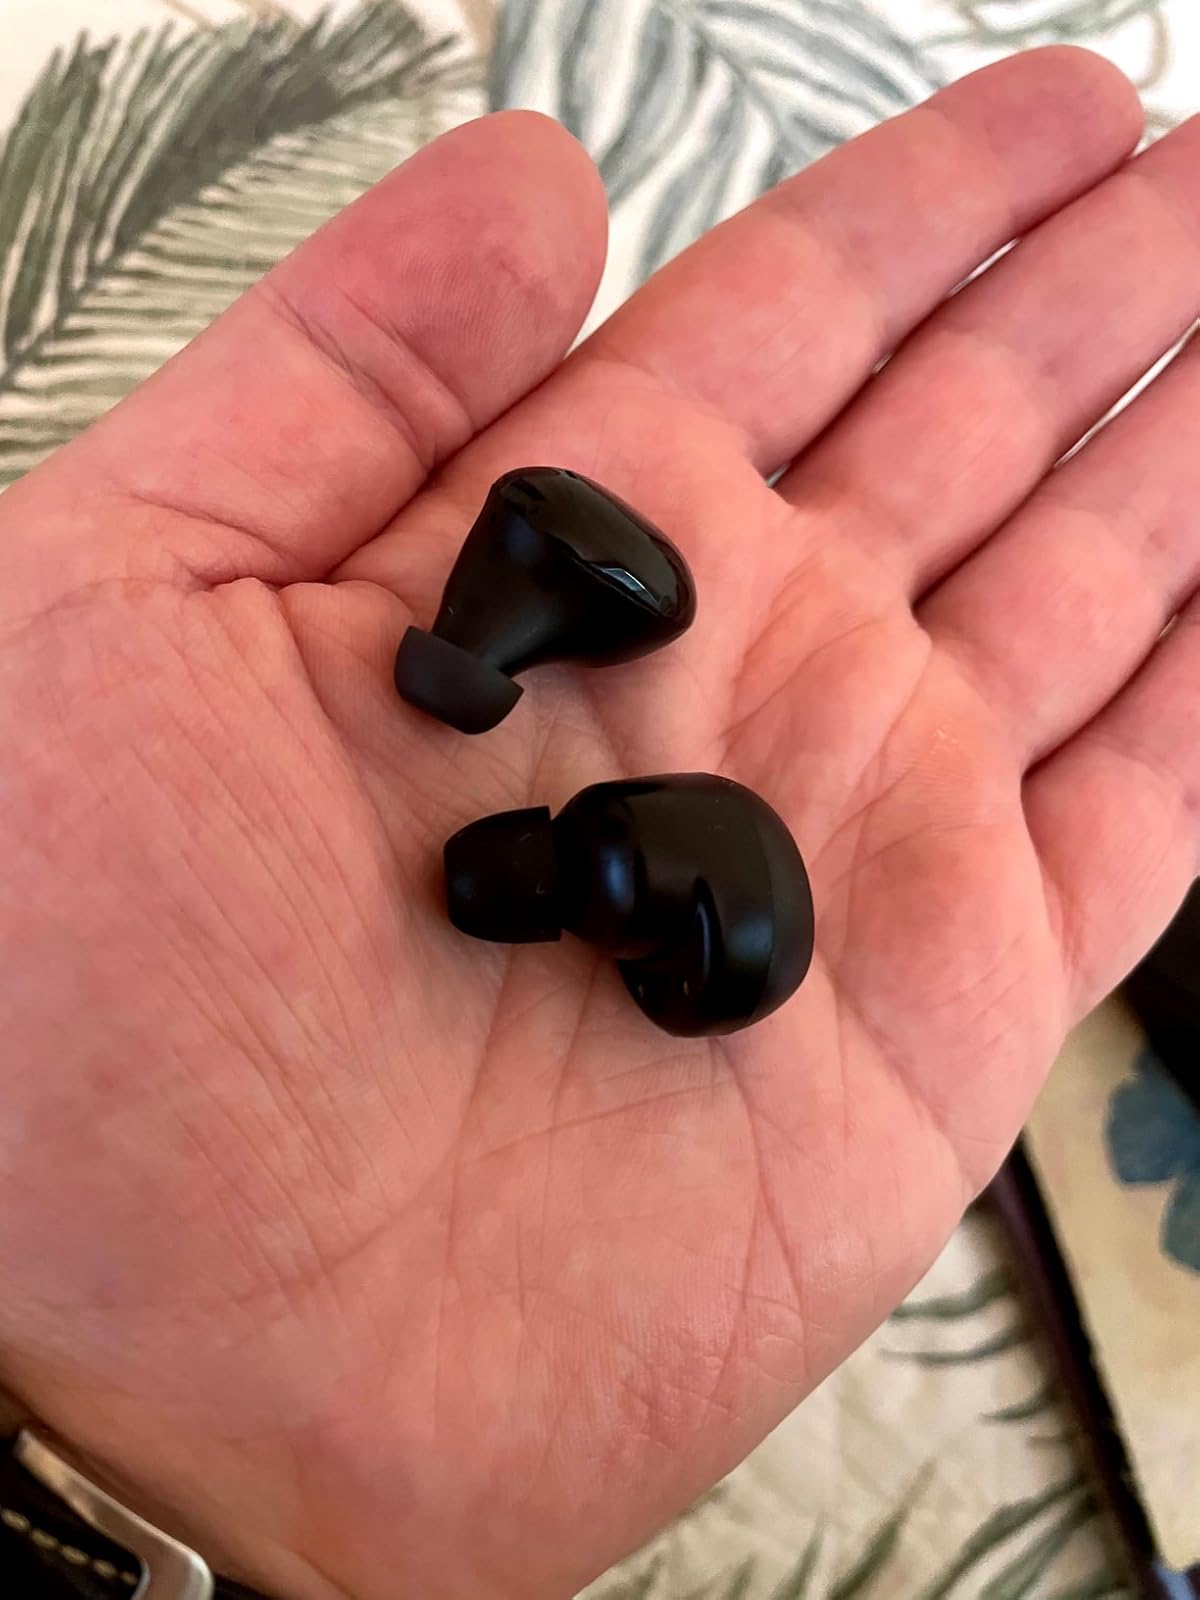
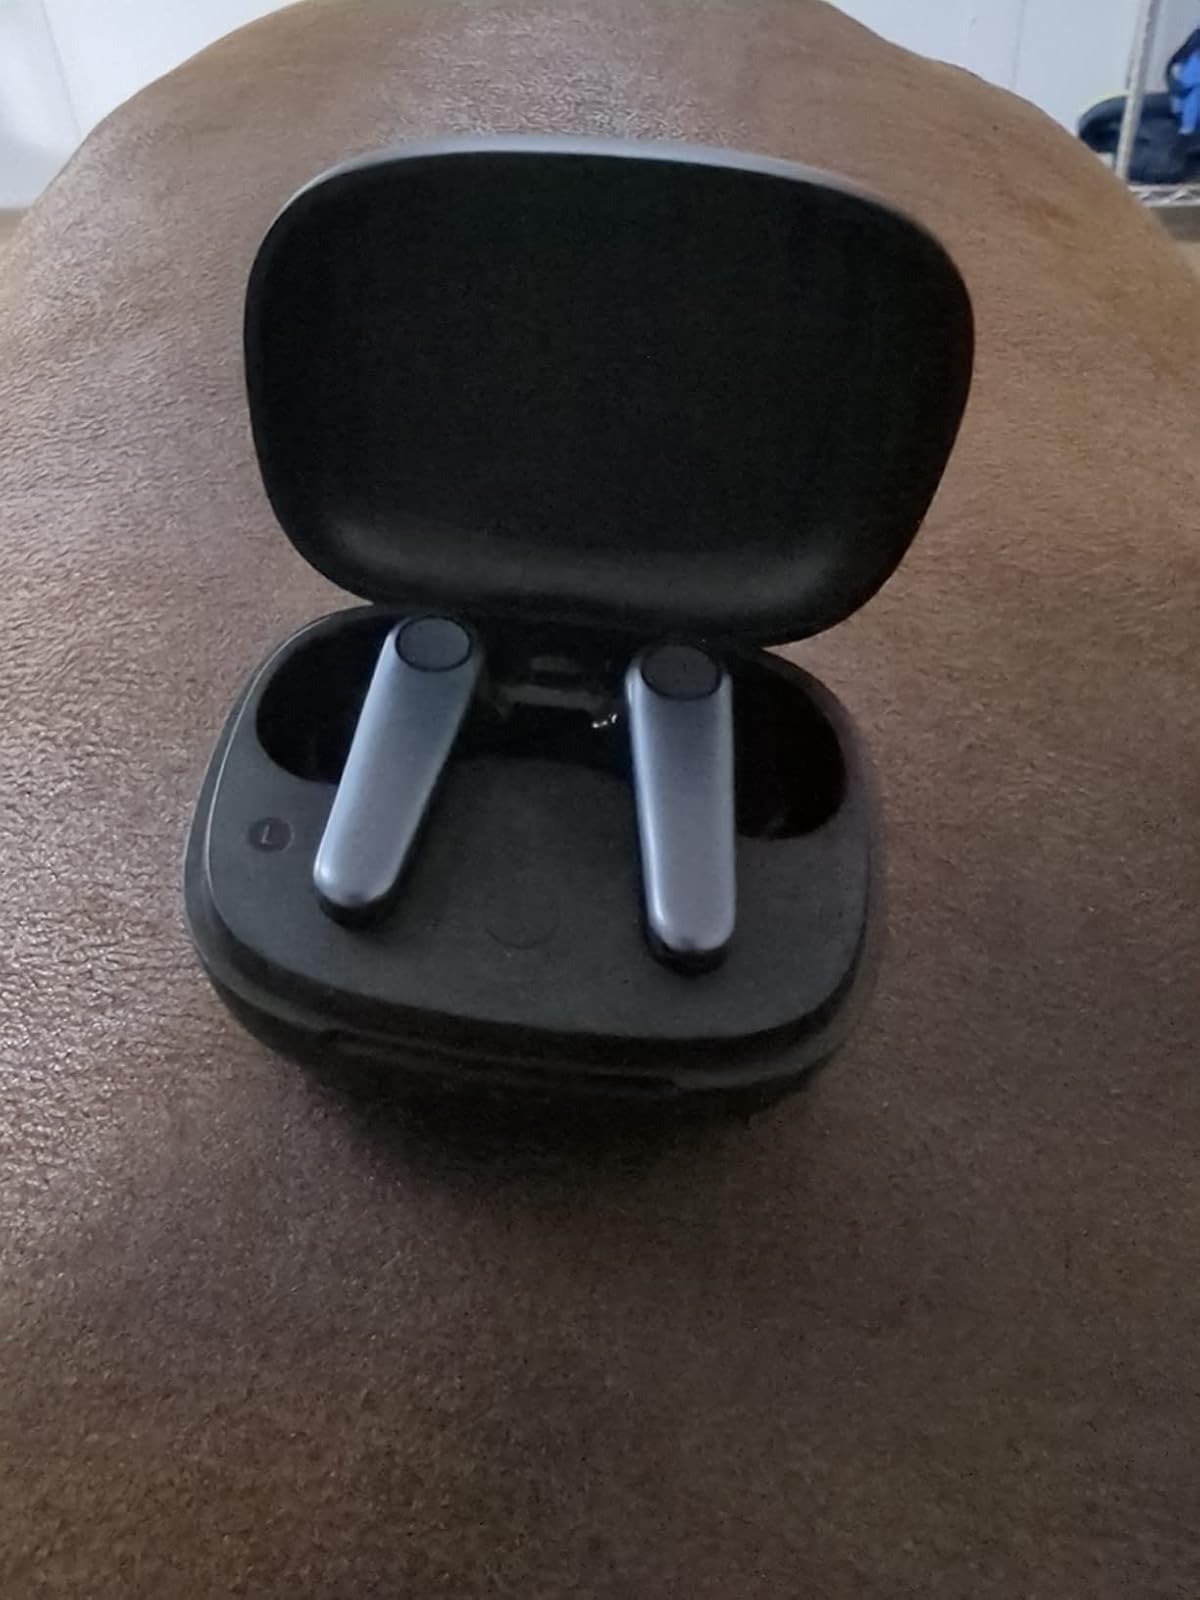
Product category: earbuds
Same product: no